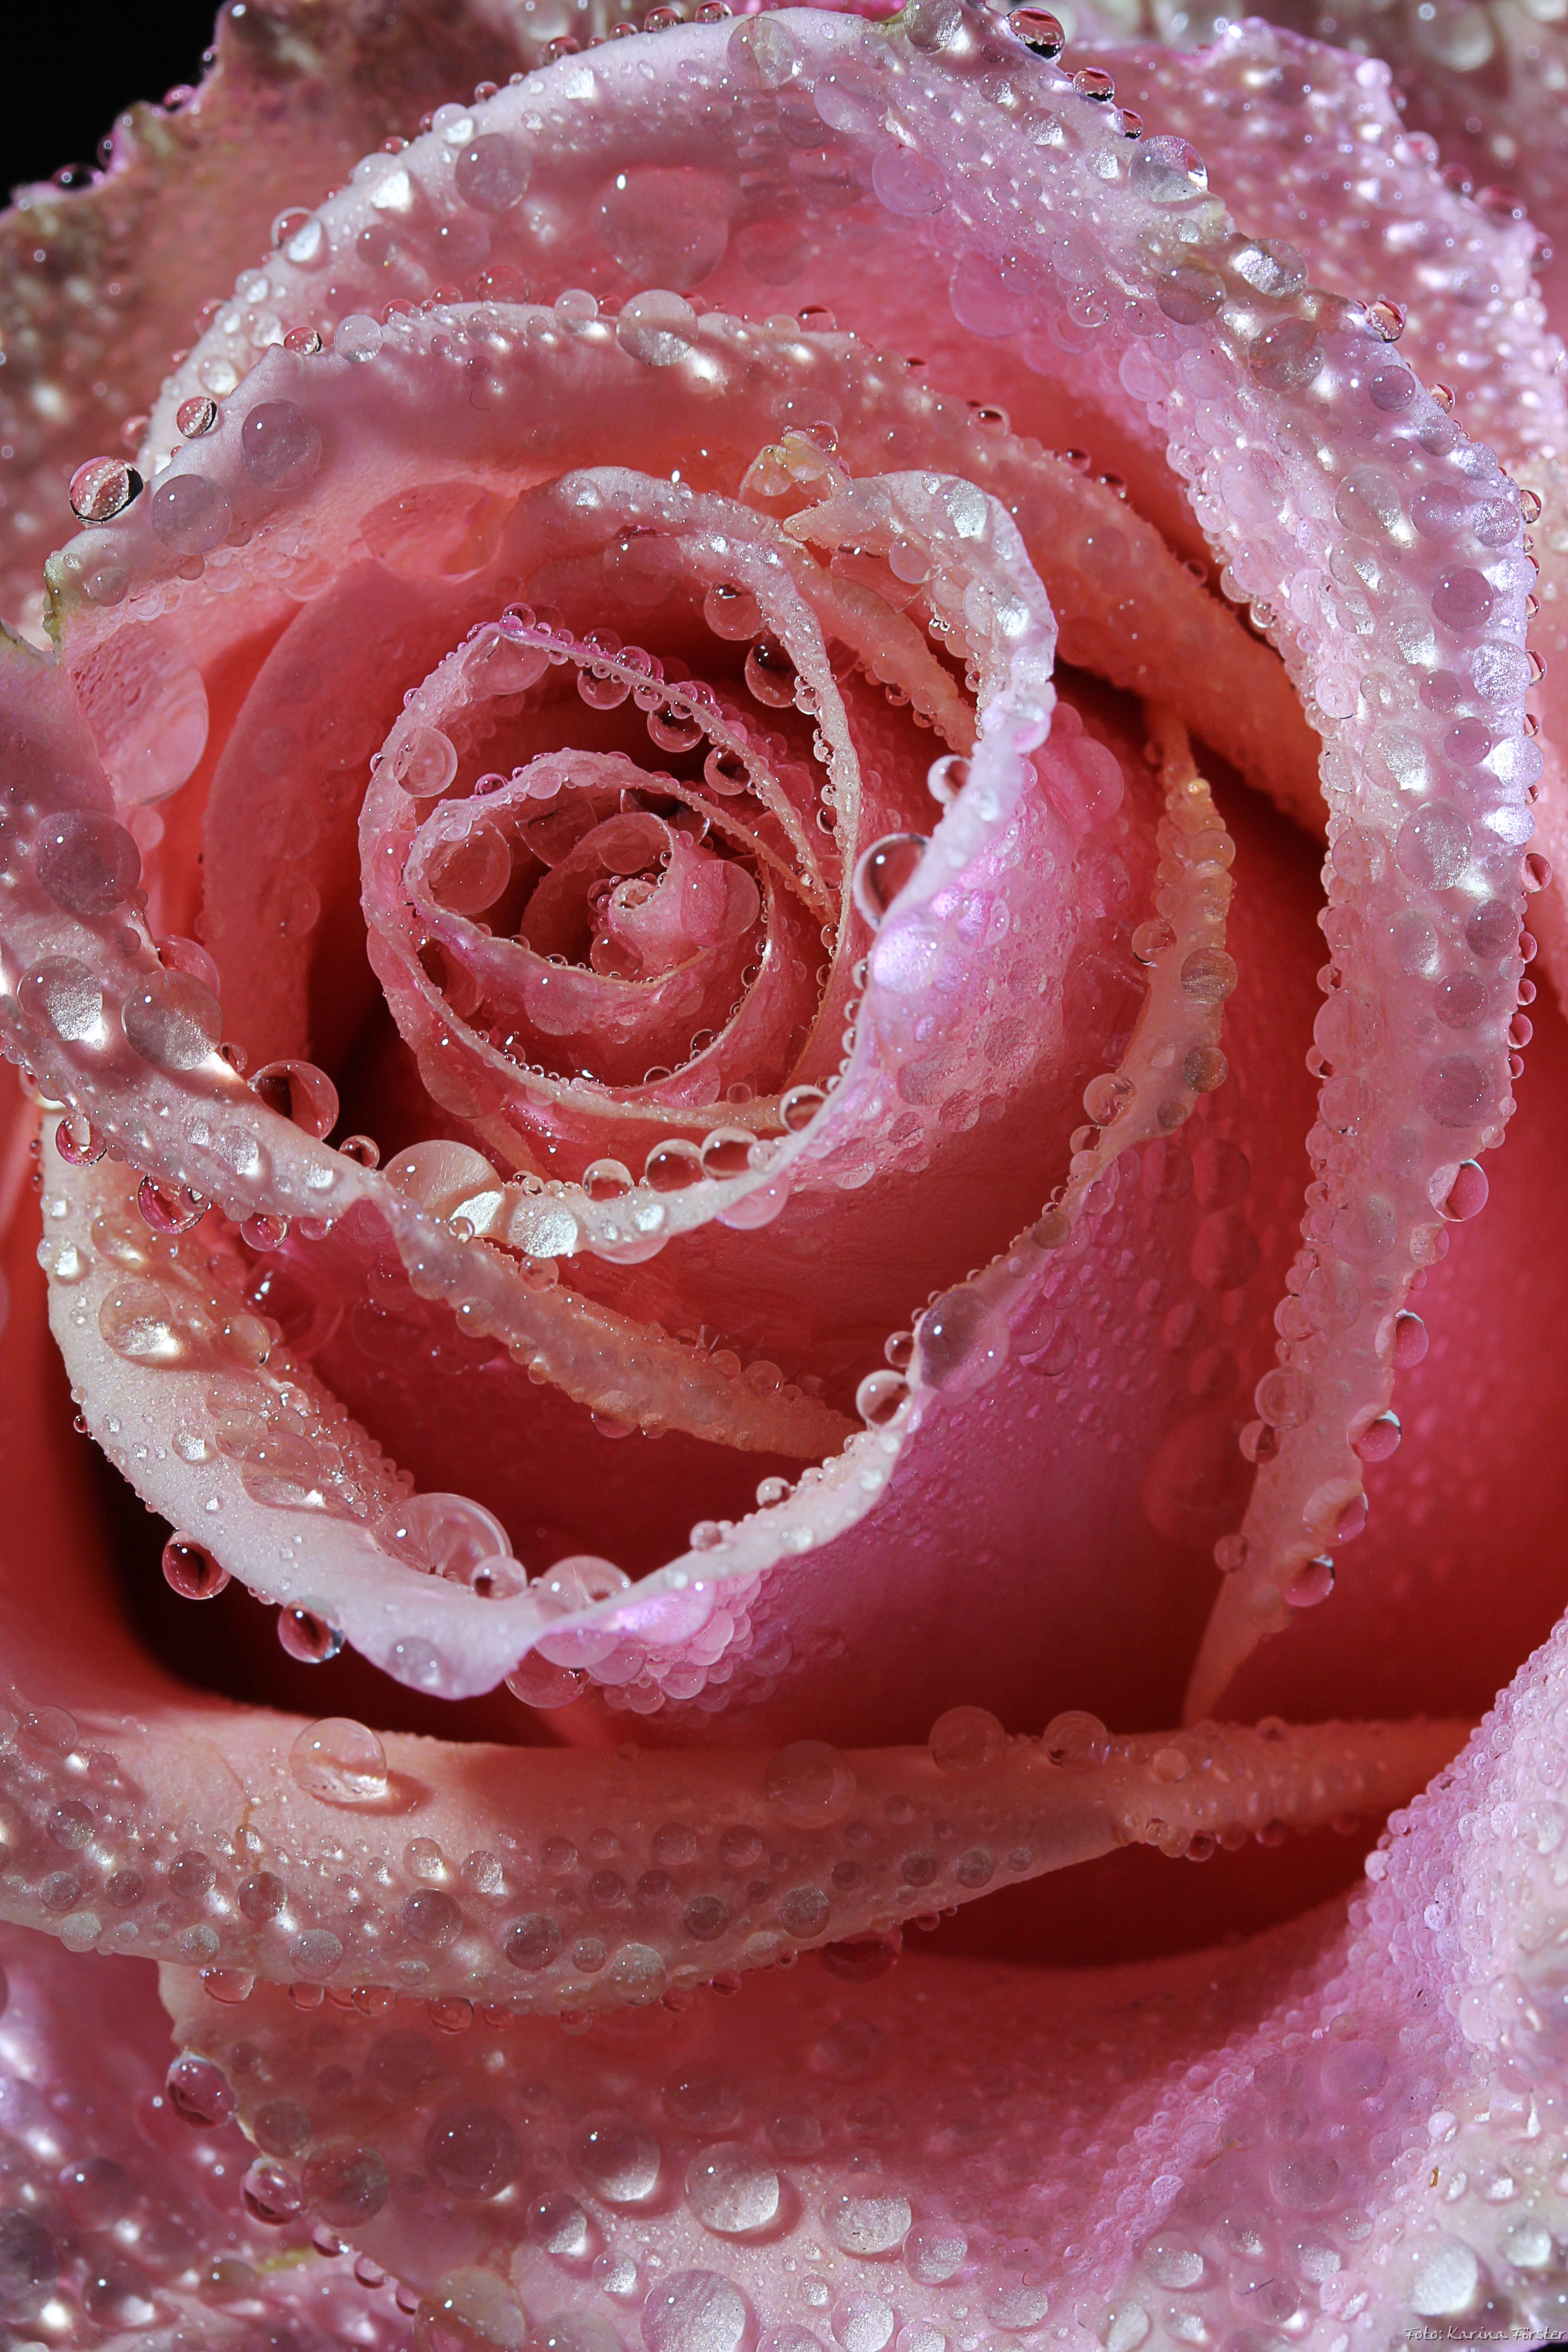
blossom, plant, flower, petal, bloom, rose, red, pink, flowers, close up, before, macro photography, flowering plant, garden roses, rose family, land plant, rose order